Carl Jacob Burckhardt

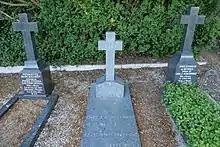
The graves of Burckhard (centre), his wife (right) and their daughter Henriette (1929–2021)

After the war, he became President of the ICRC, serving from 1945 to 1948. Organizationally, he increased the integration of the international Red Cross institutions and the national Red Cross Societies. Politically, his term was controversial as he maintained the ICRC's existing policy of strict neutrality in international disputes, which led to the ICRC refusing to condemn the Nazis as their atrocities came to light officially. His strong anticommunism even led him to considering Nazism the lesser evil.